Davao Chinatown

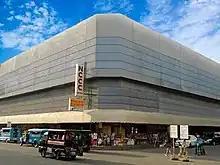
New City Commercial Corporation Main Magsaysay

The Chinese gate archways are inspired by "páilou" (牌樓) or "páifāng" (牌坊), a traditional style of architectural arch in China. Archways also serves as main entry points, making them one of the main attractions, emphasising cultural significance and adding aesthetic value.